Angelo Mangiarotti

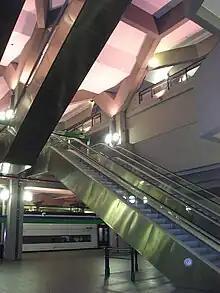
Repubblica station

Mangiarotti was born in 1921, in Milan. He studied architecture at the Politecnico di Milano, graduating in 1948.